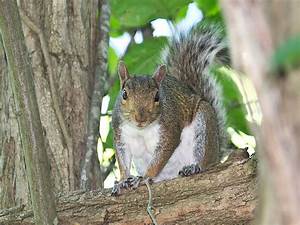
Label: scoiattolo